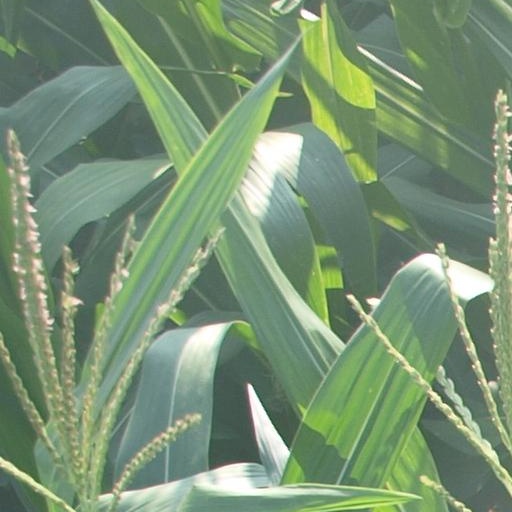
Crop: maize; corn